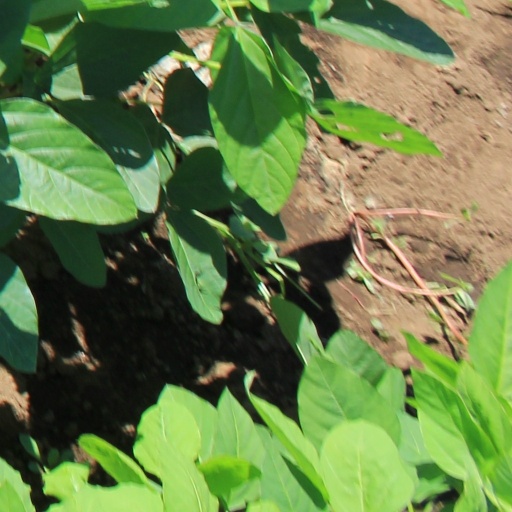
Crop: soybean